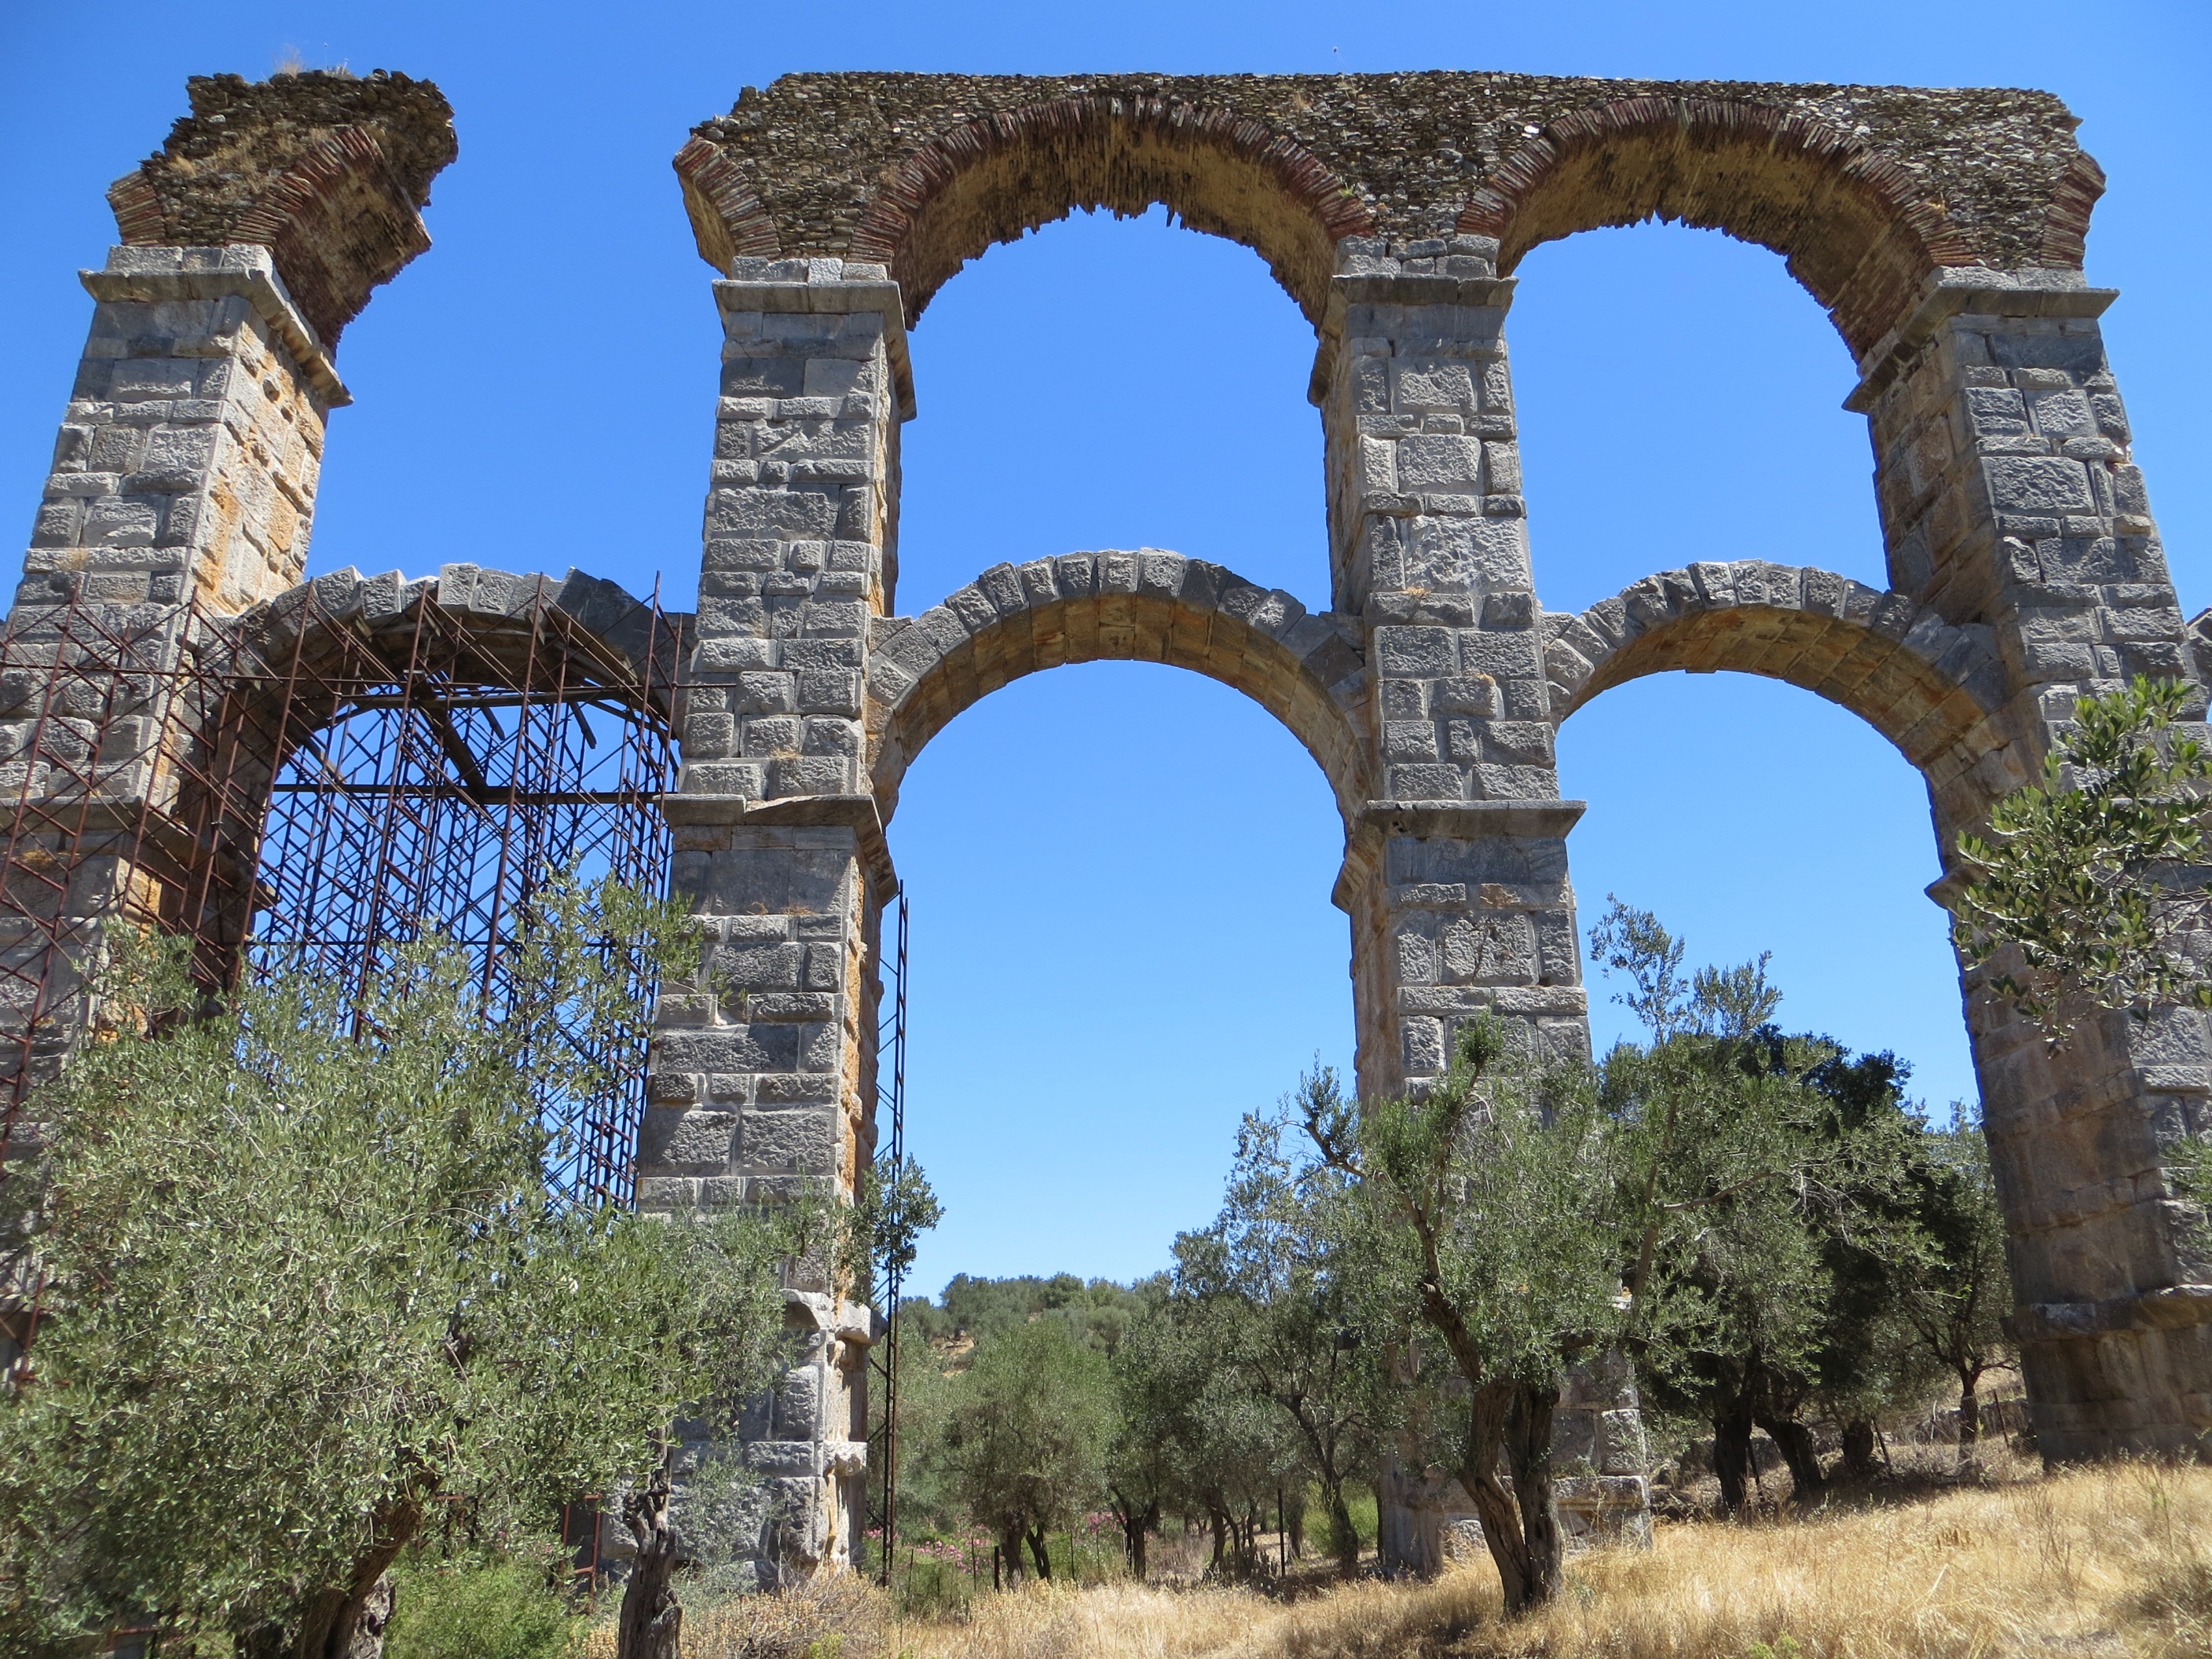
architecture, structure, bridge, monument, arch, landmark, ruins, monastery, abbey, romans, aqueduct, water pipe, historic site, triumphal arch, ancient history, lesbos, ancient roman architecture, moria